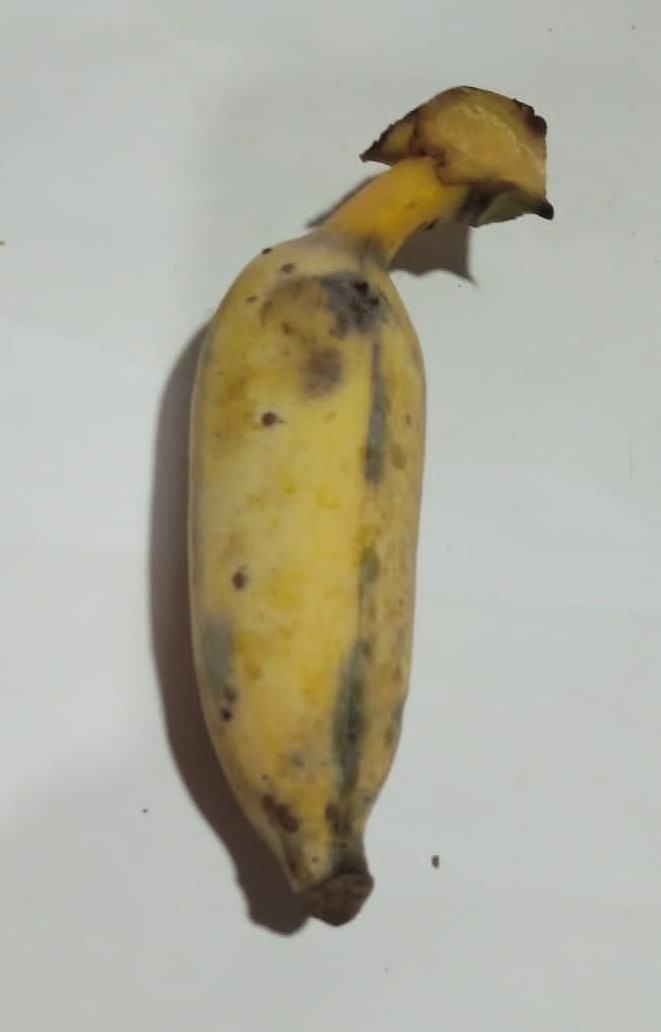
Fruit: banana
Condition: fresh